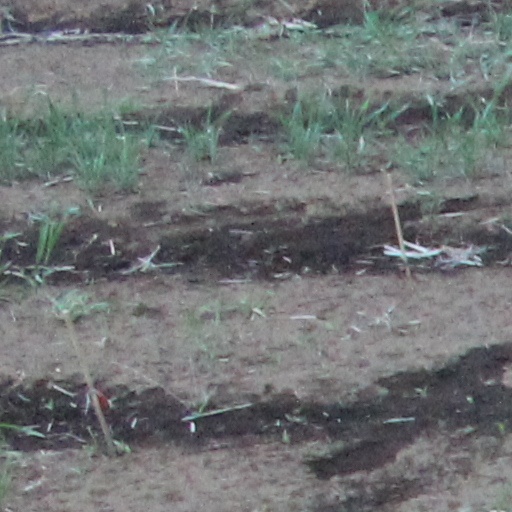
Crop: wheat